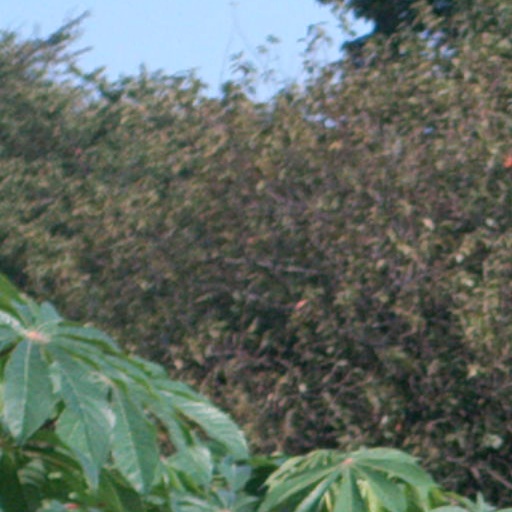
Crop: cassava